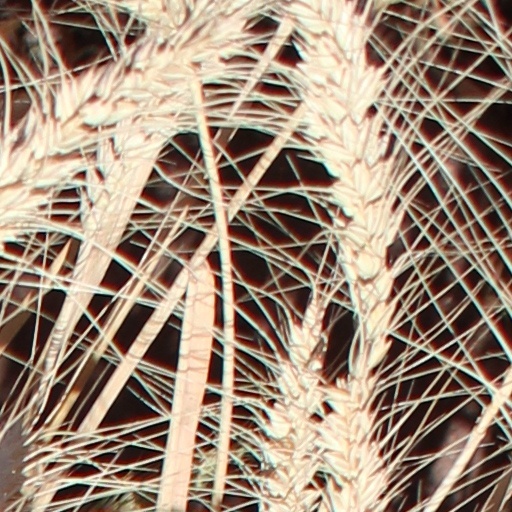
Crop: wheat